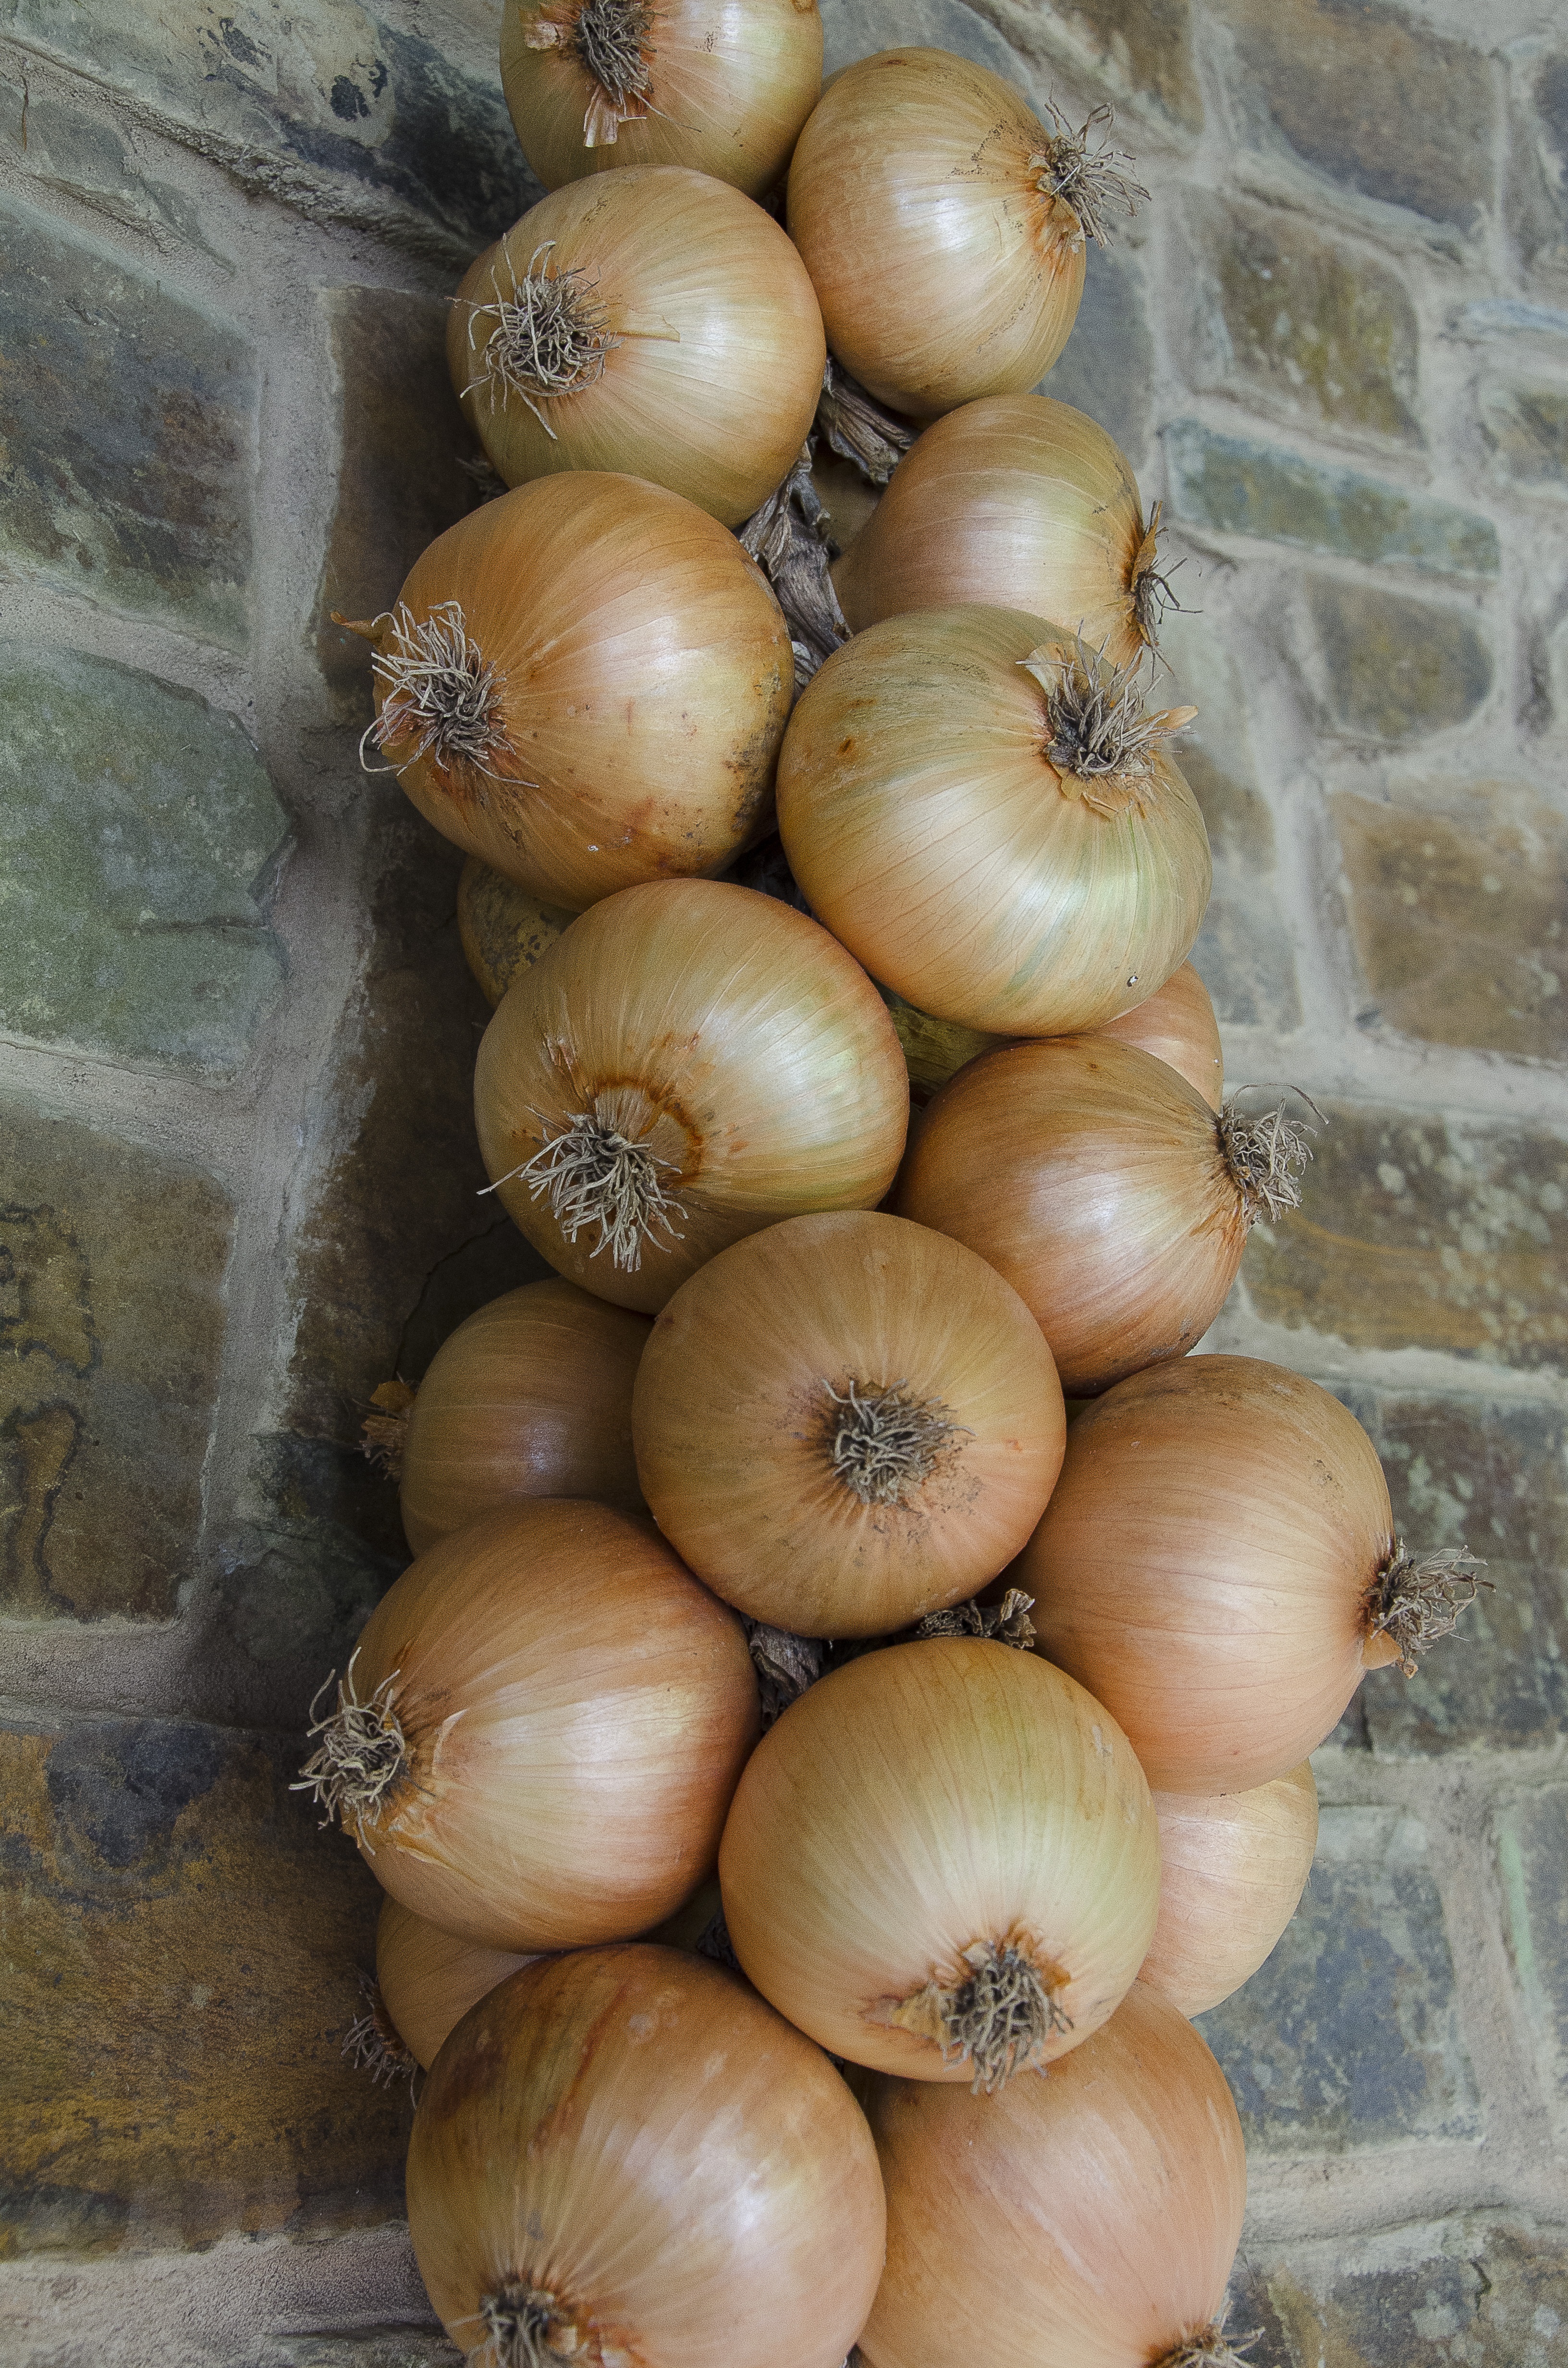
abstract, plant, texture, wall, food, produce, vegetable, onion, onions, flowering plant, shallot, land plant, onion genus